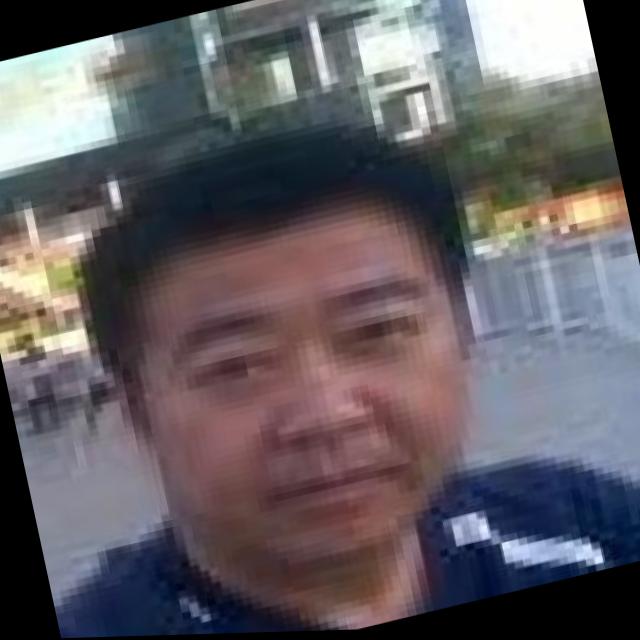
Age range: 45-64